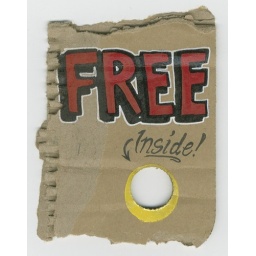
coming to a telephone pole near you...